Frederick Selous

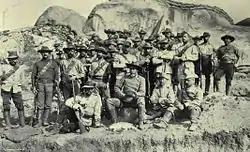
Selous (front seated) leader of H Troops of Bulawayo Field Force, Matabeleland, 1890s.

Selous returned to Africa to take part in the First Matabele War of 1893 and was wounded during the advance on Bulawayo. It was during this advance that he first met fellow scout Frederick Russell Burnham, who had only just arrived in Africa and who continued on with the small scouting party to Bulawayo and observed the self-destruction of the Ndebele settlement as ordered by Lobengula.